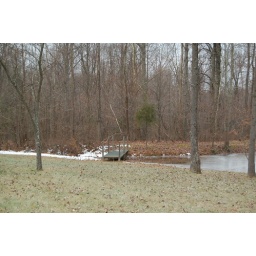
A bridge across a lake outlet in Owen County, Christmas 2005.